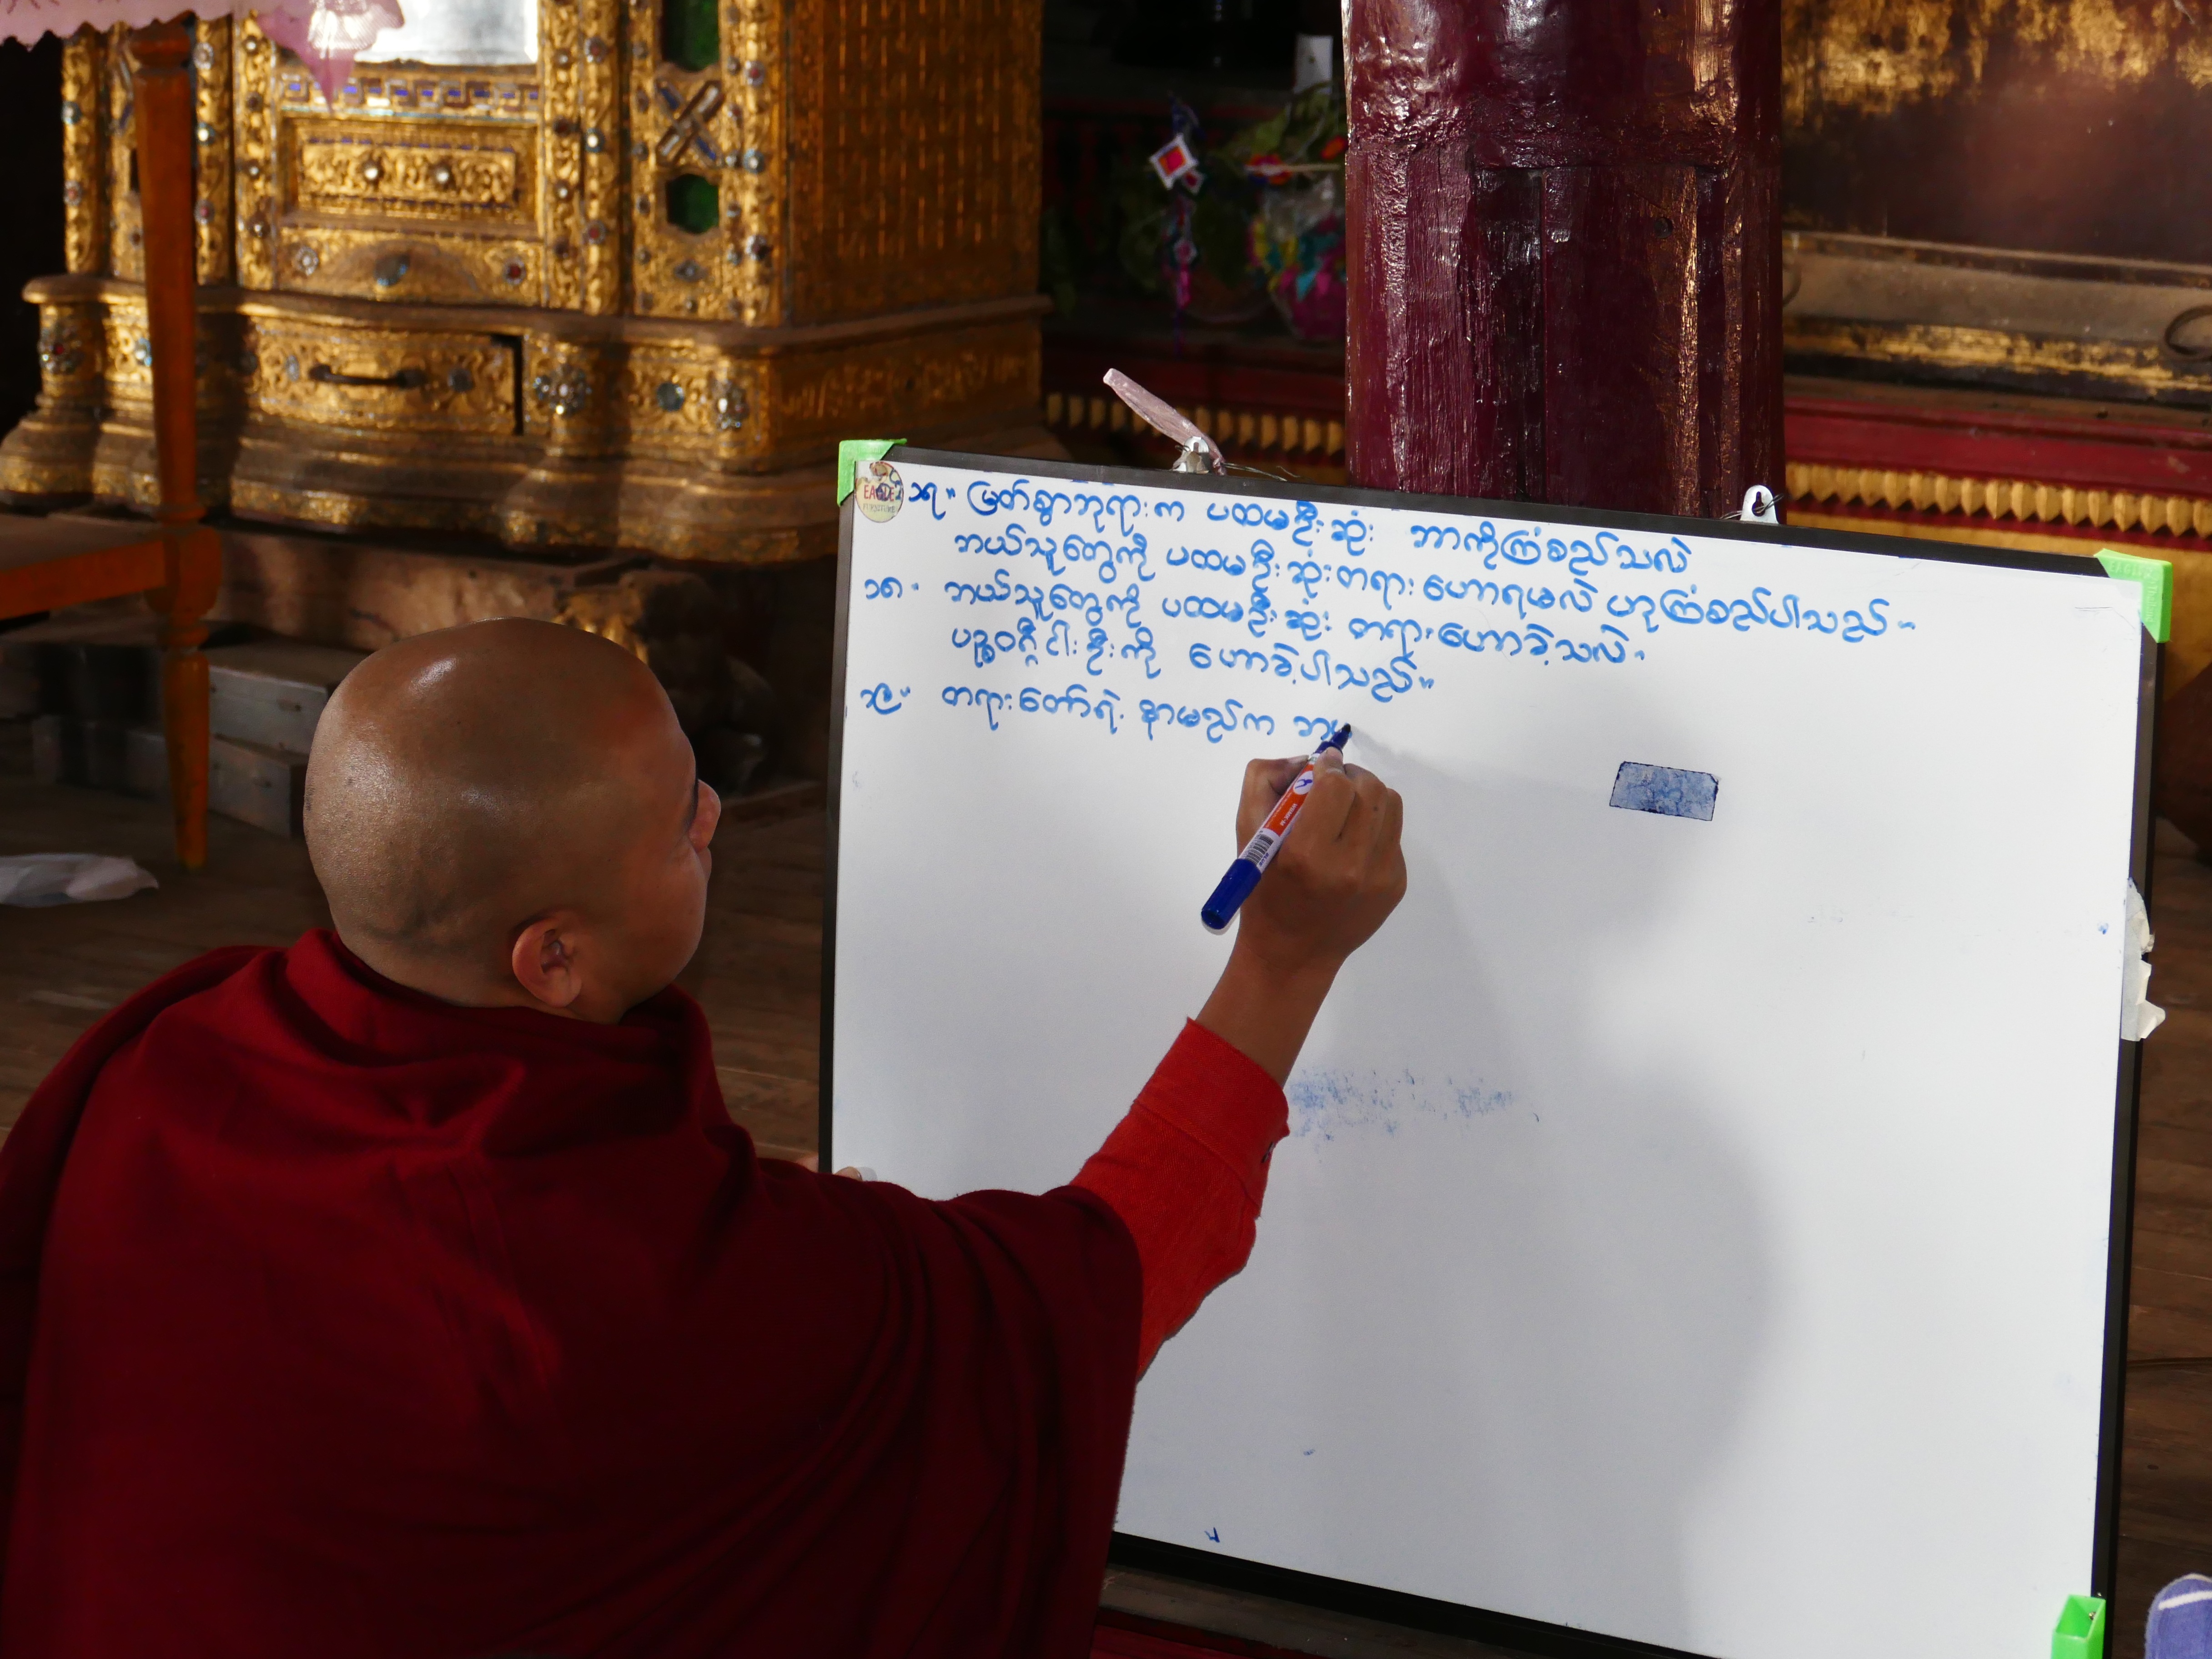
board, technology, recreation, monk, font, fun, school, learn, leave, myanmar, burmese, burma, electronic device